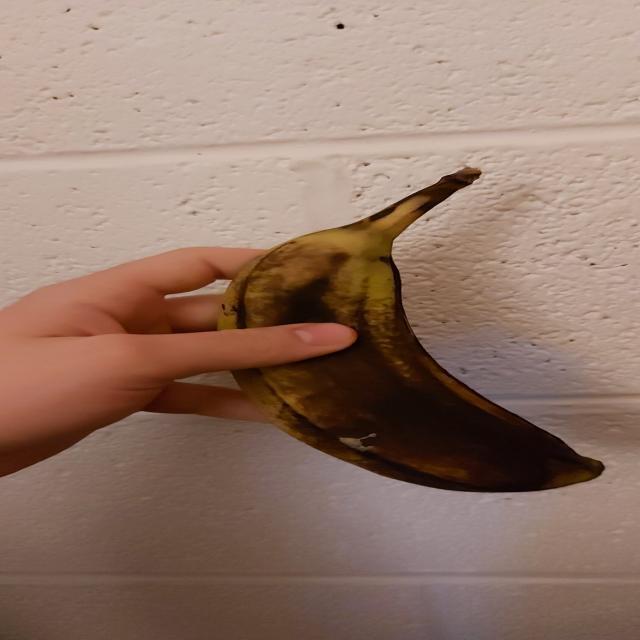
Label: bananas